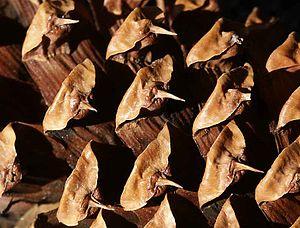
Le pin Bristlecone ou pin de Bristlecone est un arbre appartenant au genre Pinus et à la famille des Pinacées.